Moudi A. Al-Humoud

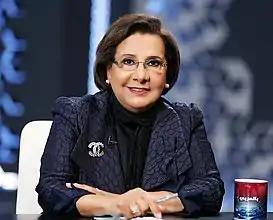
Dr.Moudi Al-Humoud official website

Prof. Moudi A. Al-Humoud (Arabic: موضي عبدالعزيز الحمود, born November 1949), is currently the Founding Administrative Board, Chair of Abdullah Al-Salem University in Kuwait and she is a professor of management at the College of Business Administration, Kuwait University. She served as president of Arab Open University, a pan Arab university operating in Kuwait, Kingdom of Saudi Arabia, Oman, Bahrain, Jordan, Lebanon, Egypt, Sudan and Palestine.